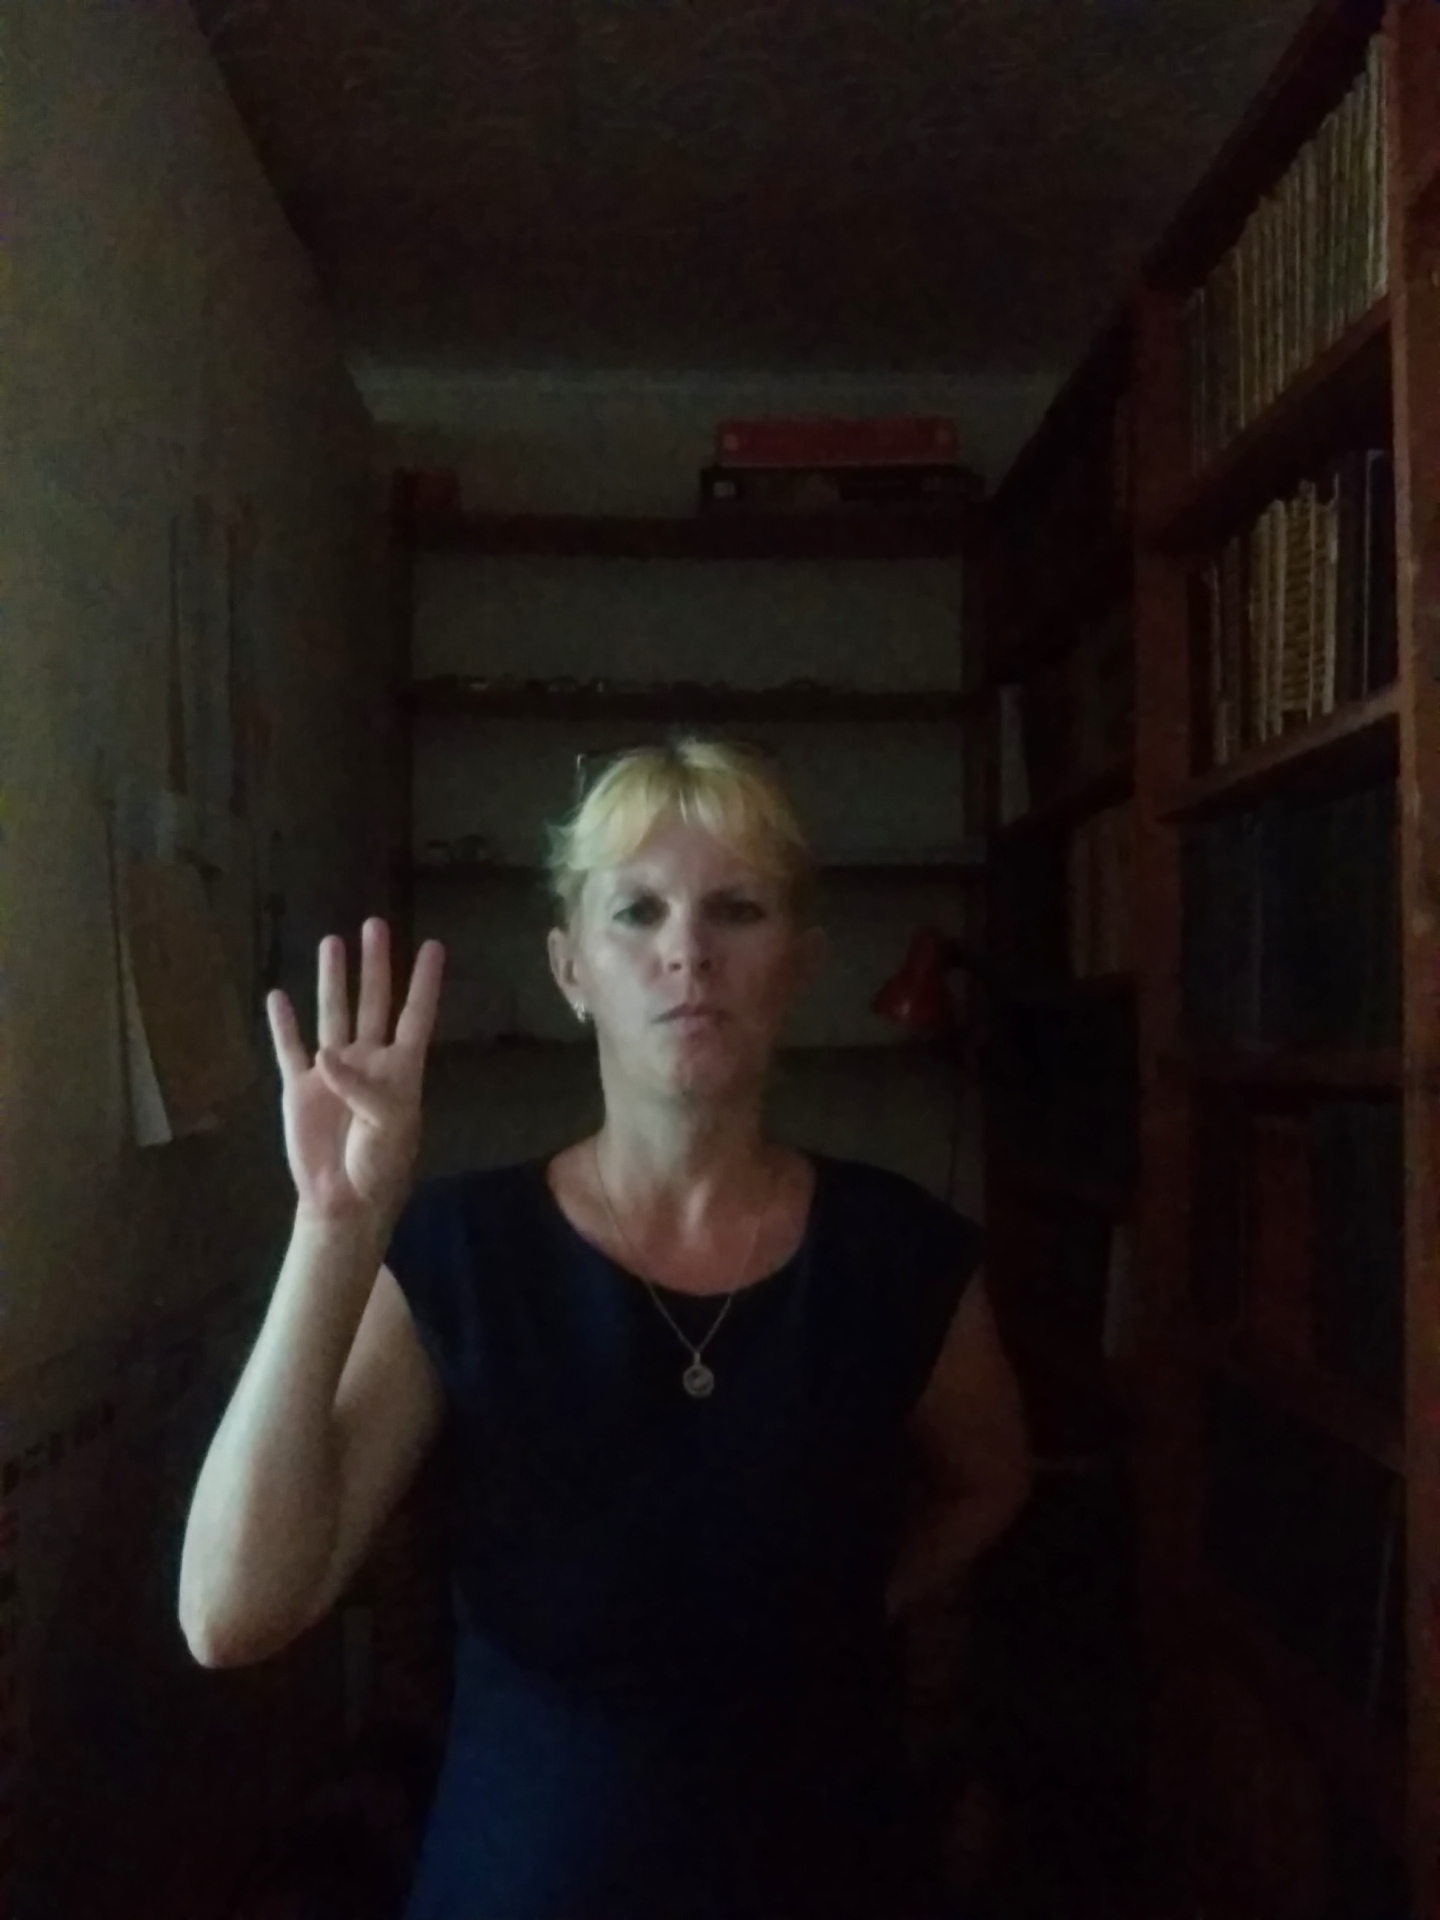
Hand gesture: four